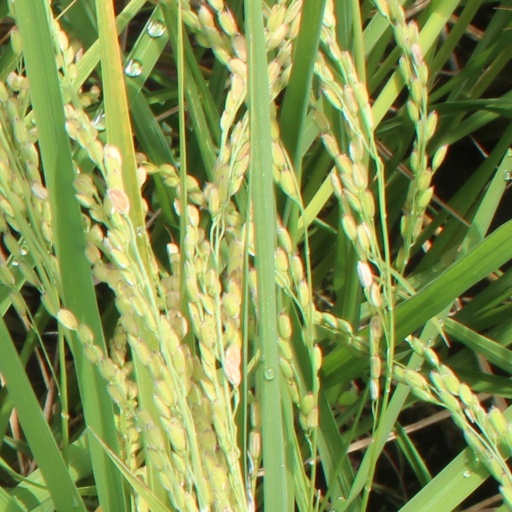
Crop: rice